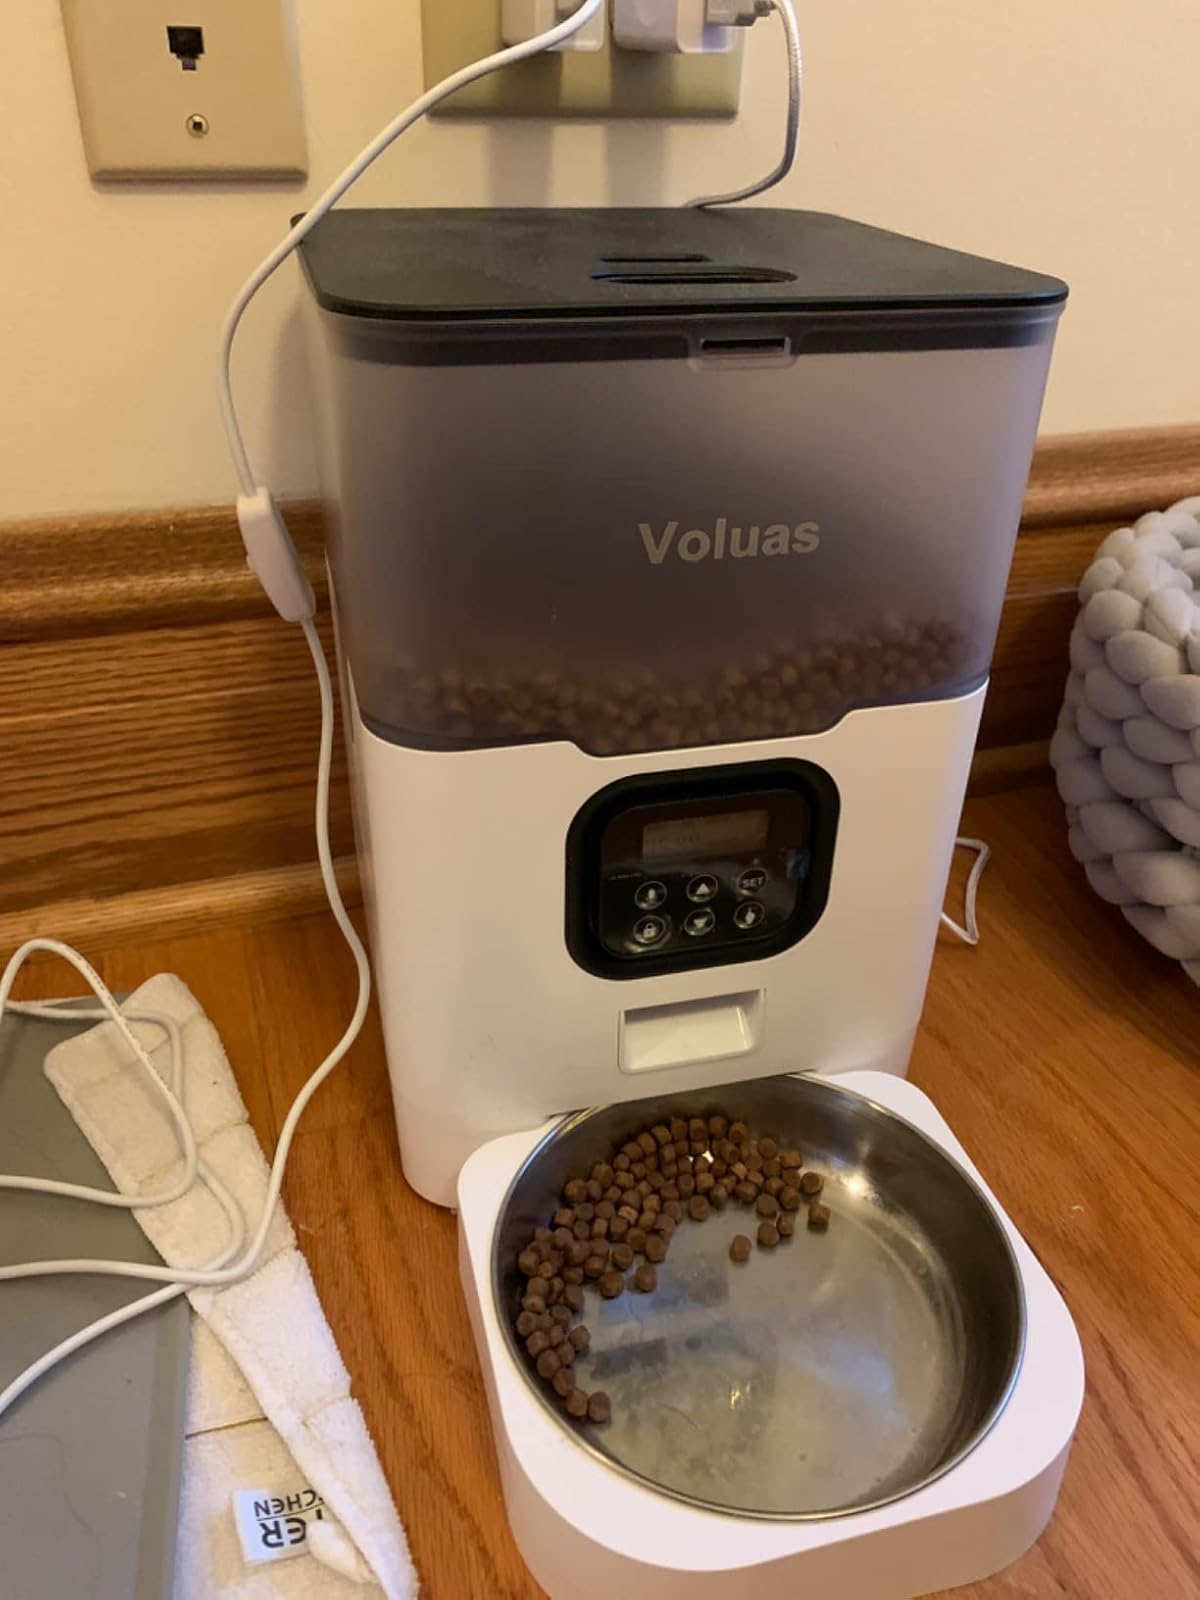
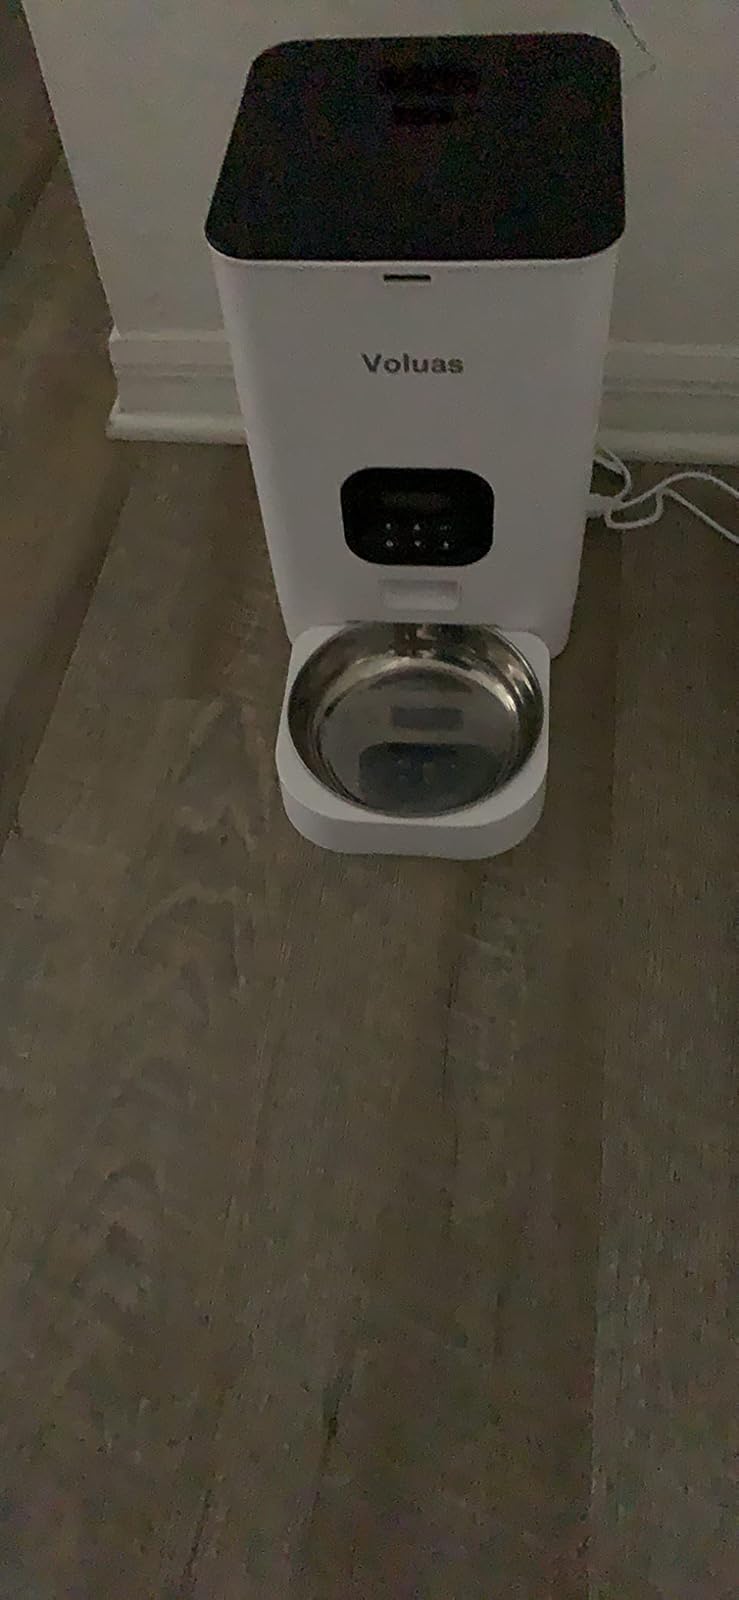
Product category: items_feeder
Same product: no